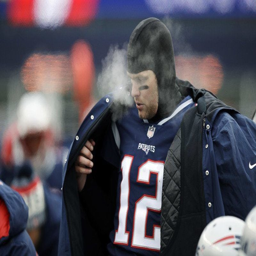
sports team a team that 's built for february football